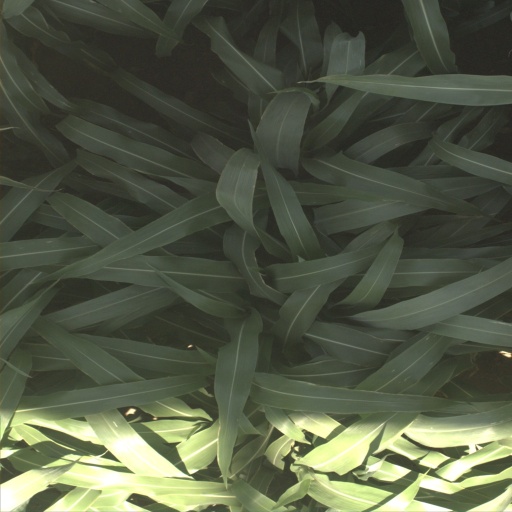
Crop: sorghum